178th Rifle Division

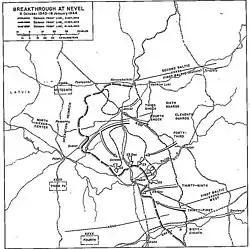
Map of Battle of Nevel (October 1943 - January 1944). Note the position of Novosokolniki.

The offensive began at 0500 hours on October 6 with a reconnaissance-in-force, followed by a 90-minute artillery preparation at 0840 hours and airstrikes by 21st Assault Aviation Regiment. 3rd Shock went over to the attack at 1000 hours on the Zhigary-Shliapy sector, precisely at the boundary between the two German army groups. 28th Rifle Division led the assault in the first echelon followed closely by an exploitation echelon consisting of the 21st Guards Rifle Division and the 78th Tank Brigade with 54 tanks. The assaulting force struck and demolished the 2nd Luftwaffe Field Division. In addition, the right flank of 263rd Infantry Division was badly smashed. The 78th Tanks, carrying troops of 21st Guards with more mounted on trucks, along with the 163rd Antitank and 827th Howitzer Artillery Regiments, entered the gap and rapidly drove to the west and liberated Nevel from the march. At the same time the 4th Shock Army, deployed on 3rd Shock's left (south) flank, also launched an attack towards Gorodok, which created another deep penetration.